Ikukunitama Shrine

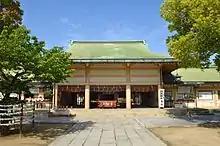
Ikukunitama Jinja Honden

Ikukunitama Shrine (生國魂神社, "Ikukunitama jinja") is a Shinto shrine located in Tennōji-ku, Osaka Prefecture, Japan. Its main festival is held annually on September 9. It was formerly an imperial shrine of the first rank (官幣大社, "kanpei taisha") in the Modern system of ranked Shinto Shrines.